William Lee-Warner

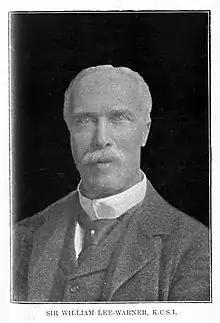
Sir William Lee-Warner

Sir William Lee-Warner (18 April 1846 – 18 January 1914) was a British author and colonial administrator in the Indian Civil Service. He was Chief Commissioner of Coorg in 1895. In 1907 he headed the eponymous Lee Warner Committee that examined Indians receiving education in Britain.